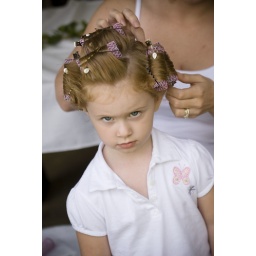
Emily my flower girl in her curlers! SO CUTE!